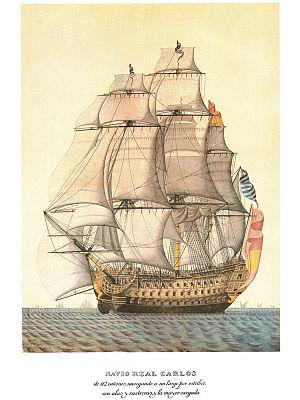
Le Real Carlos est un vaisseau de ligne armé de 112 canons de la marine de guerre espagnole. Construit à La Havane, il est lancé en 1787. Il est le navire-amiral de la flotte du Ferrol pendant les guerres de la Révolution française. Dans la nuit du 12 au 13 juillet 1801, pendant la deuxième bataille d'Algésiras, le Real Carlos et son jumeau, le San Hermenegildo se canonnent par erreur et coulent avec leurs équipages.
La classe Santa Ana est une classe de vaisseaux de ligne à trois ponts armés de 112 canons, conçue pour la marine espagnole par l'architecte naval José Romero y Fernández de Landa. Des navires de cette classe sont engagés dans toutes les grandes batailles impliquant la marine espagnole au cours des guerres de la Révolution française et de l'Empire.